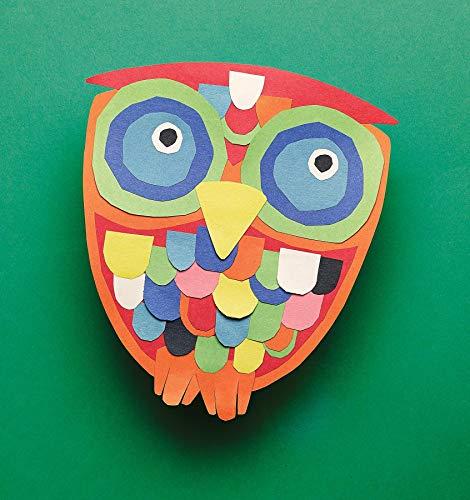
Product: SunWorks Construction Paper, Sky Blue, 12" x 18", 100 Sheets
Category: Arts, Crafts & Sewing | Crafting | Paper & Paper Crafts | Paper | Construction Paper
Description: SunWorks Construction Paper by Pacon, the 1 Teacher Approved Brand.
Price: $12.22
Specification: ASIN:B01BDL95E6|ShippingWeight:2.6pounds(Viewshippingratesandpolicies)|DateFirstAvailable:April13,2016